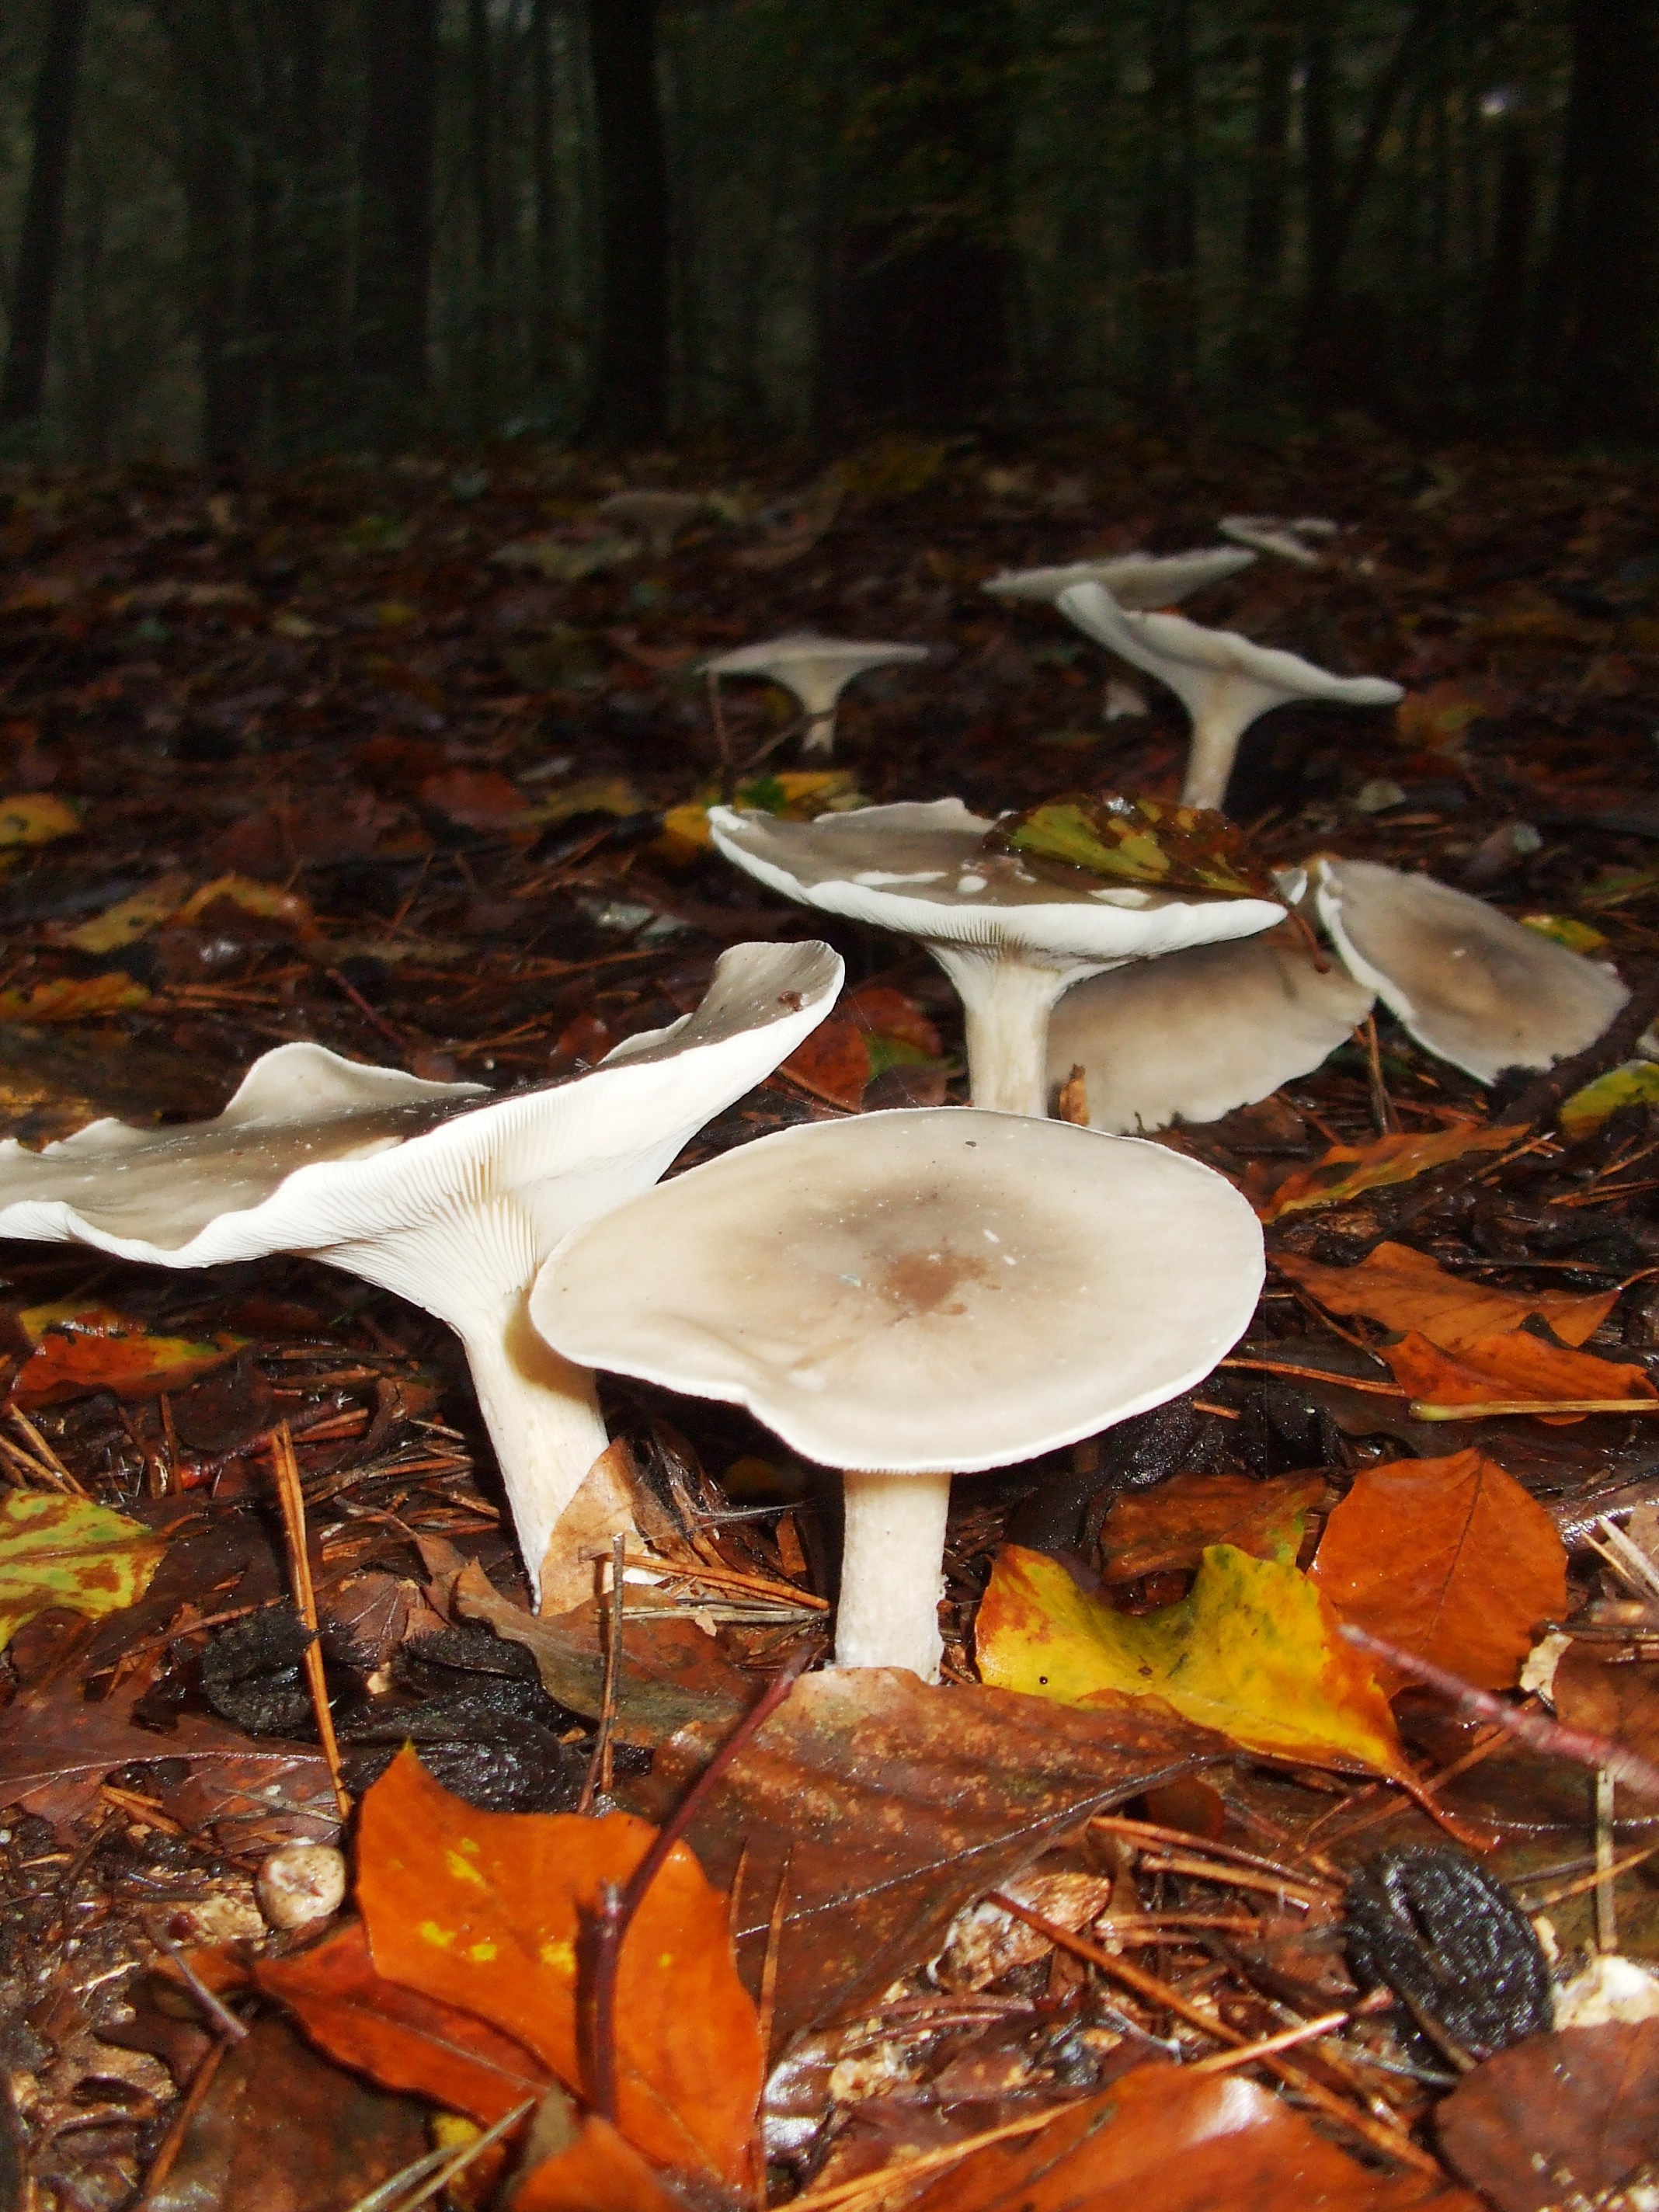
forest, leaf, autumn, mushroom, season, leaves, fungus, mushrooms, woodland, oyster mushroom, medicinal mushroom, hexenring